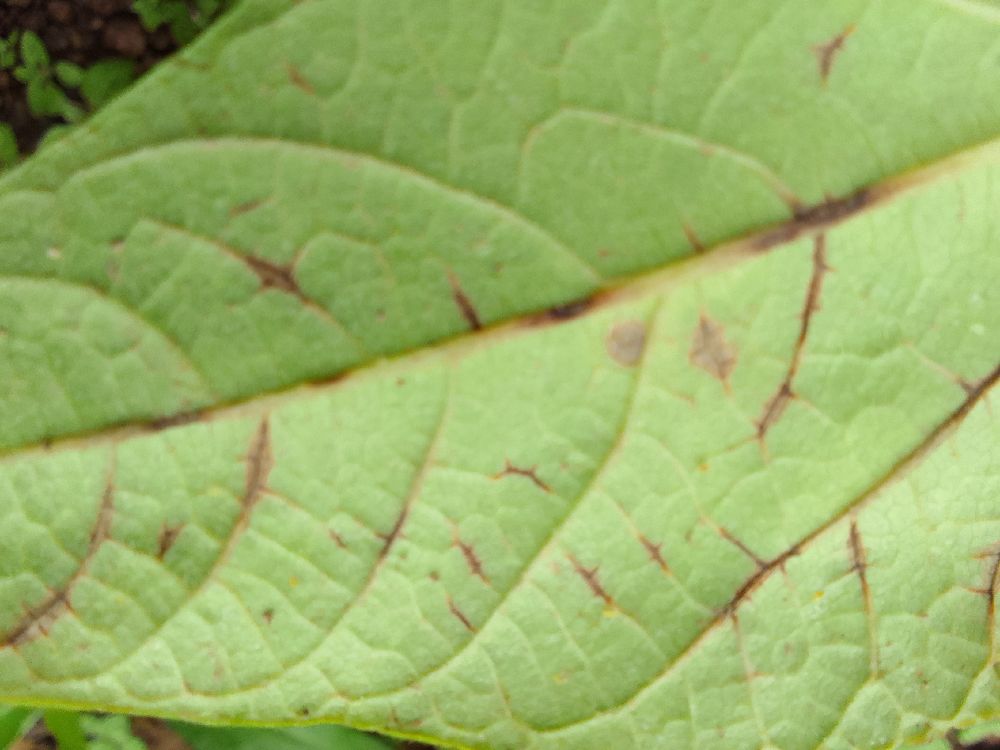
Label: anthracnose